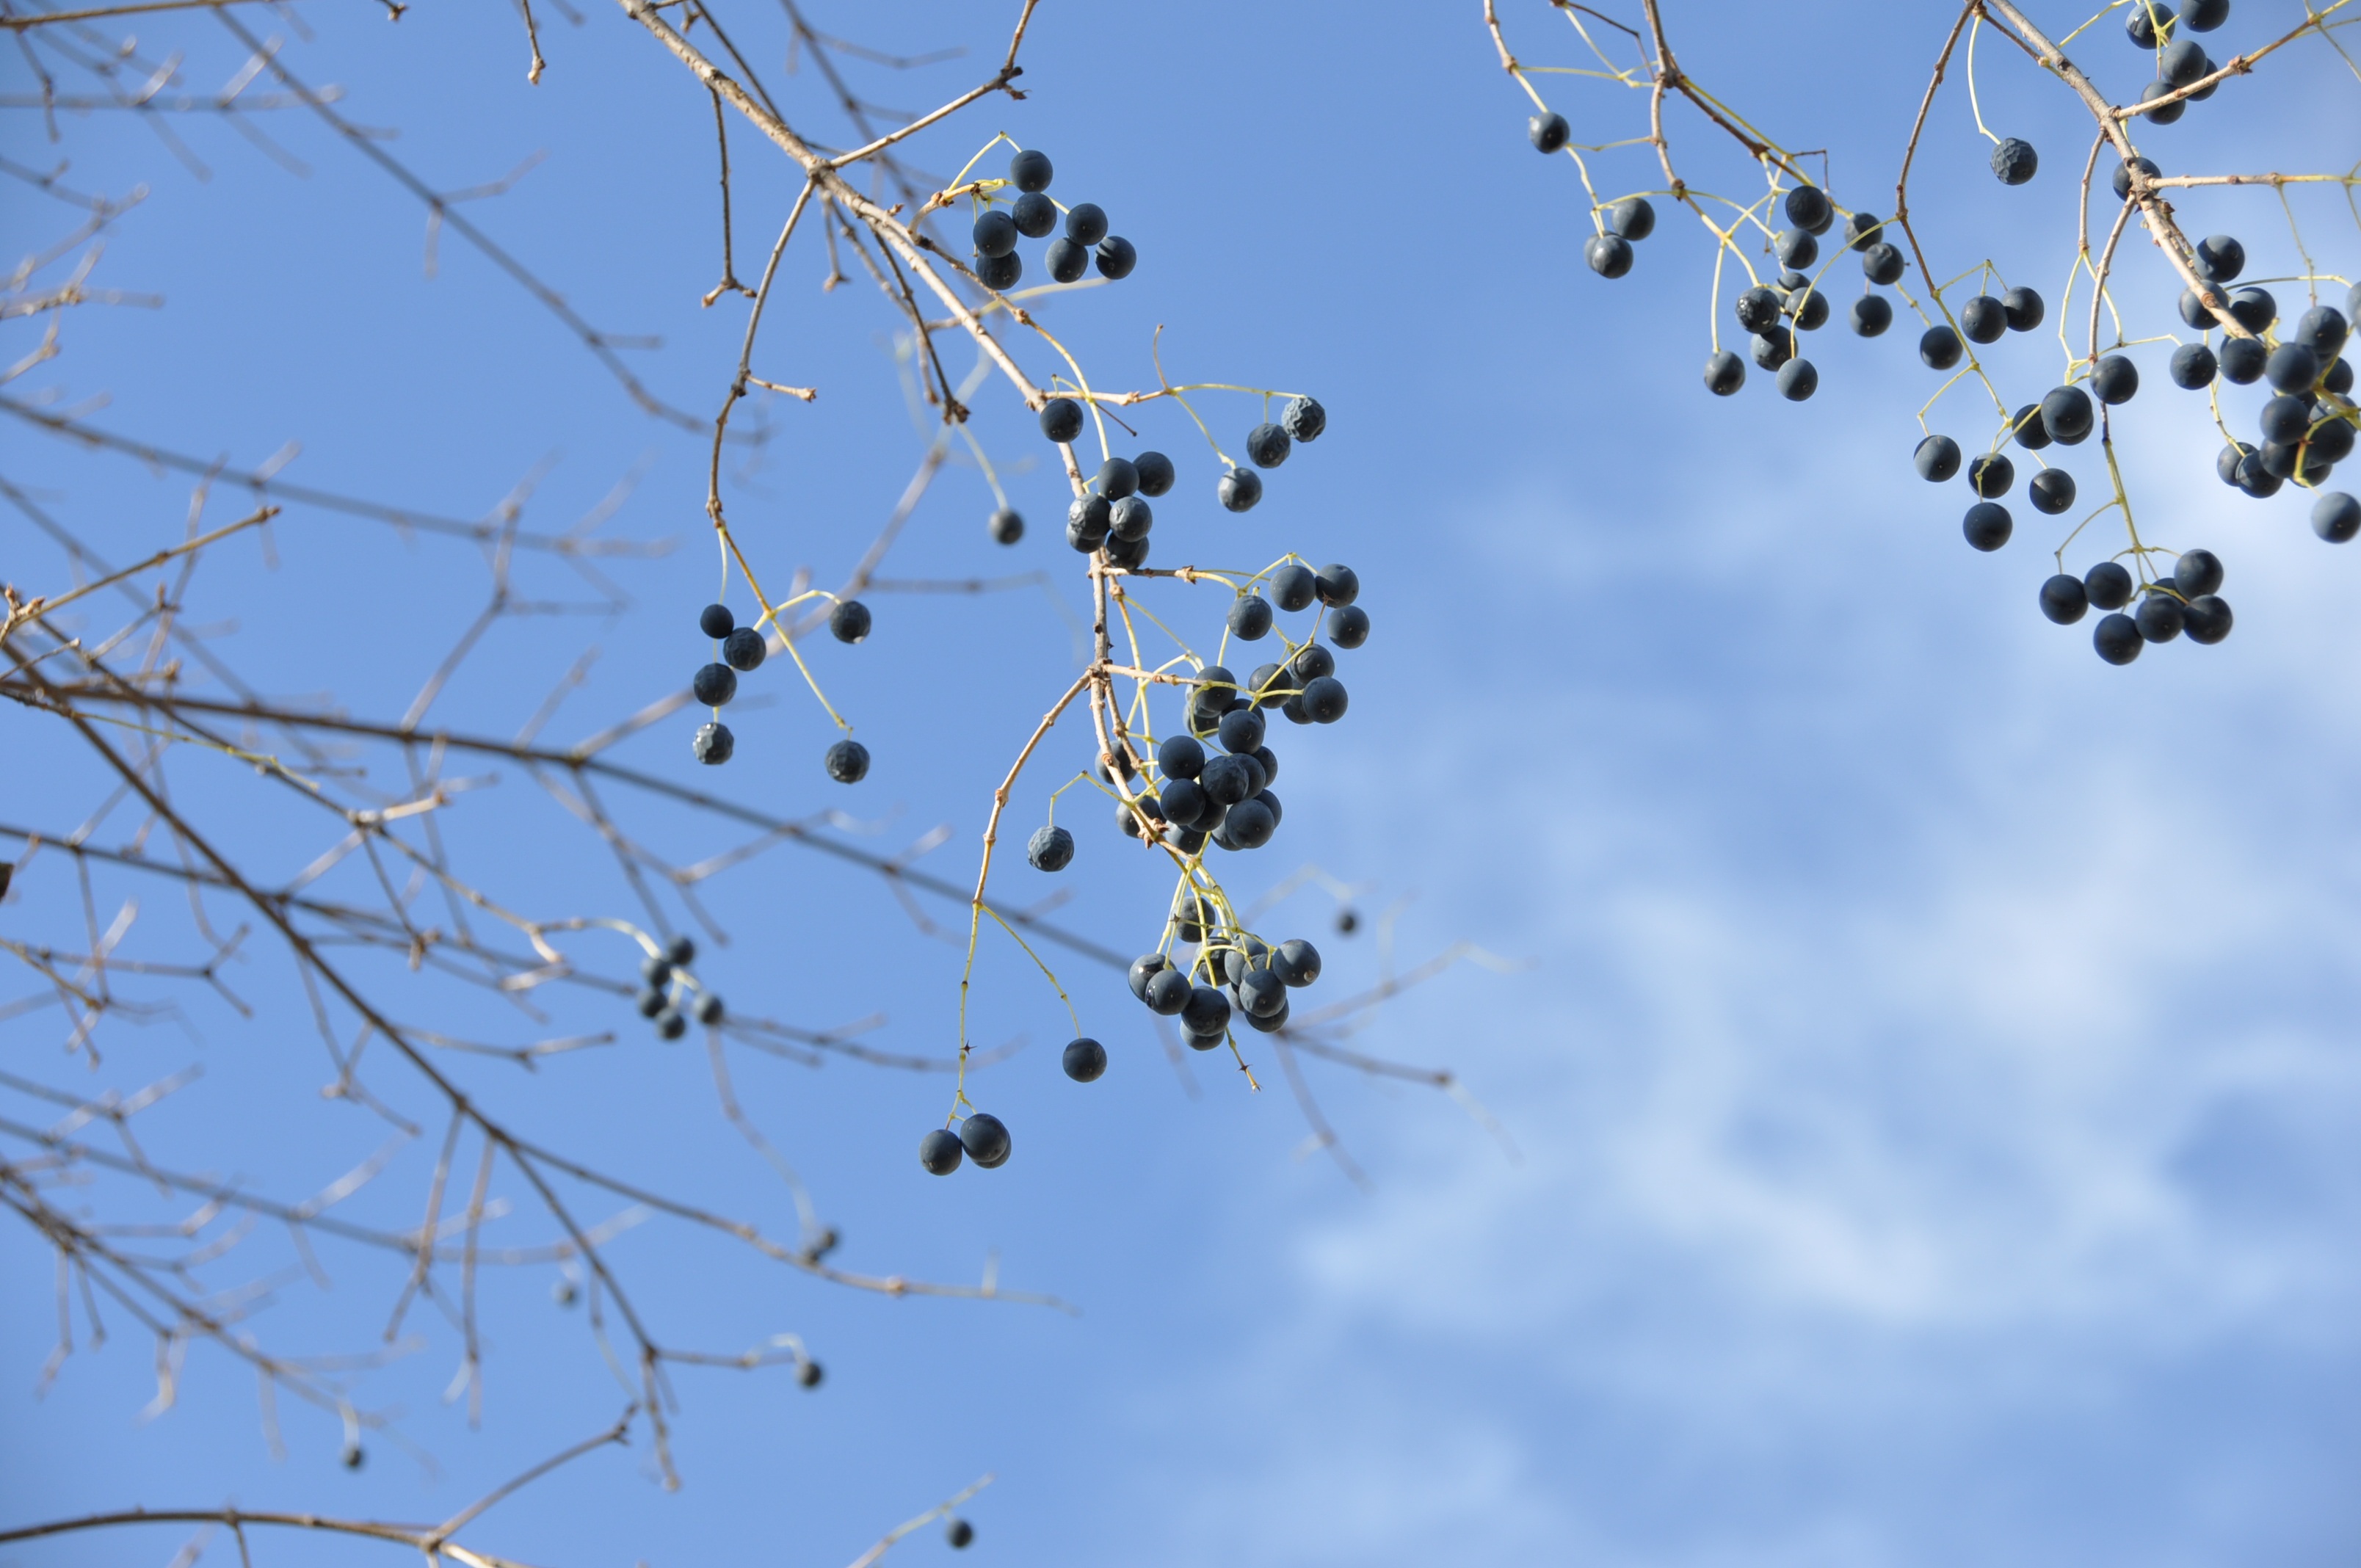
tree, nature, branch, blossom, winter, plant, sky, sun, berry, leaf, flower, frost, line, spring, autumn, blue, dead tree, flora, cherry blossom, twig, macro photography, properties, landscape plan, atmosphere of earth